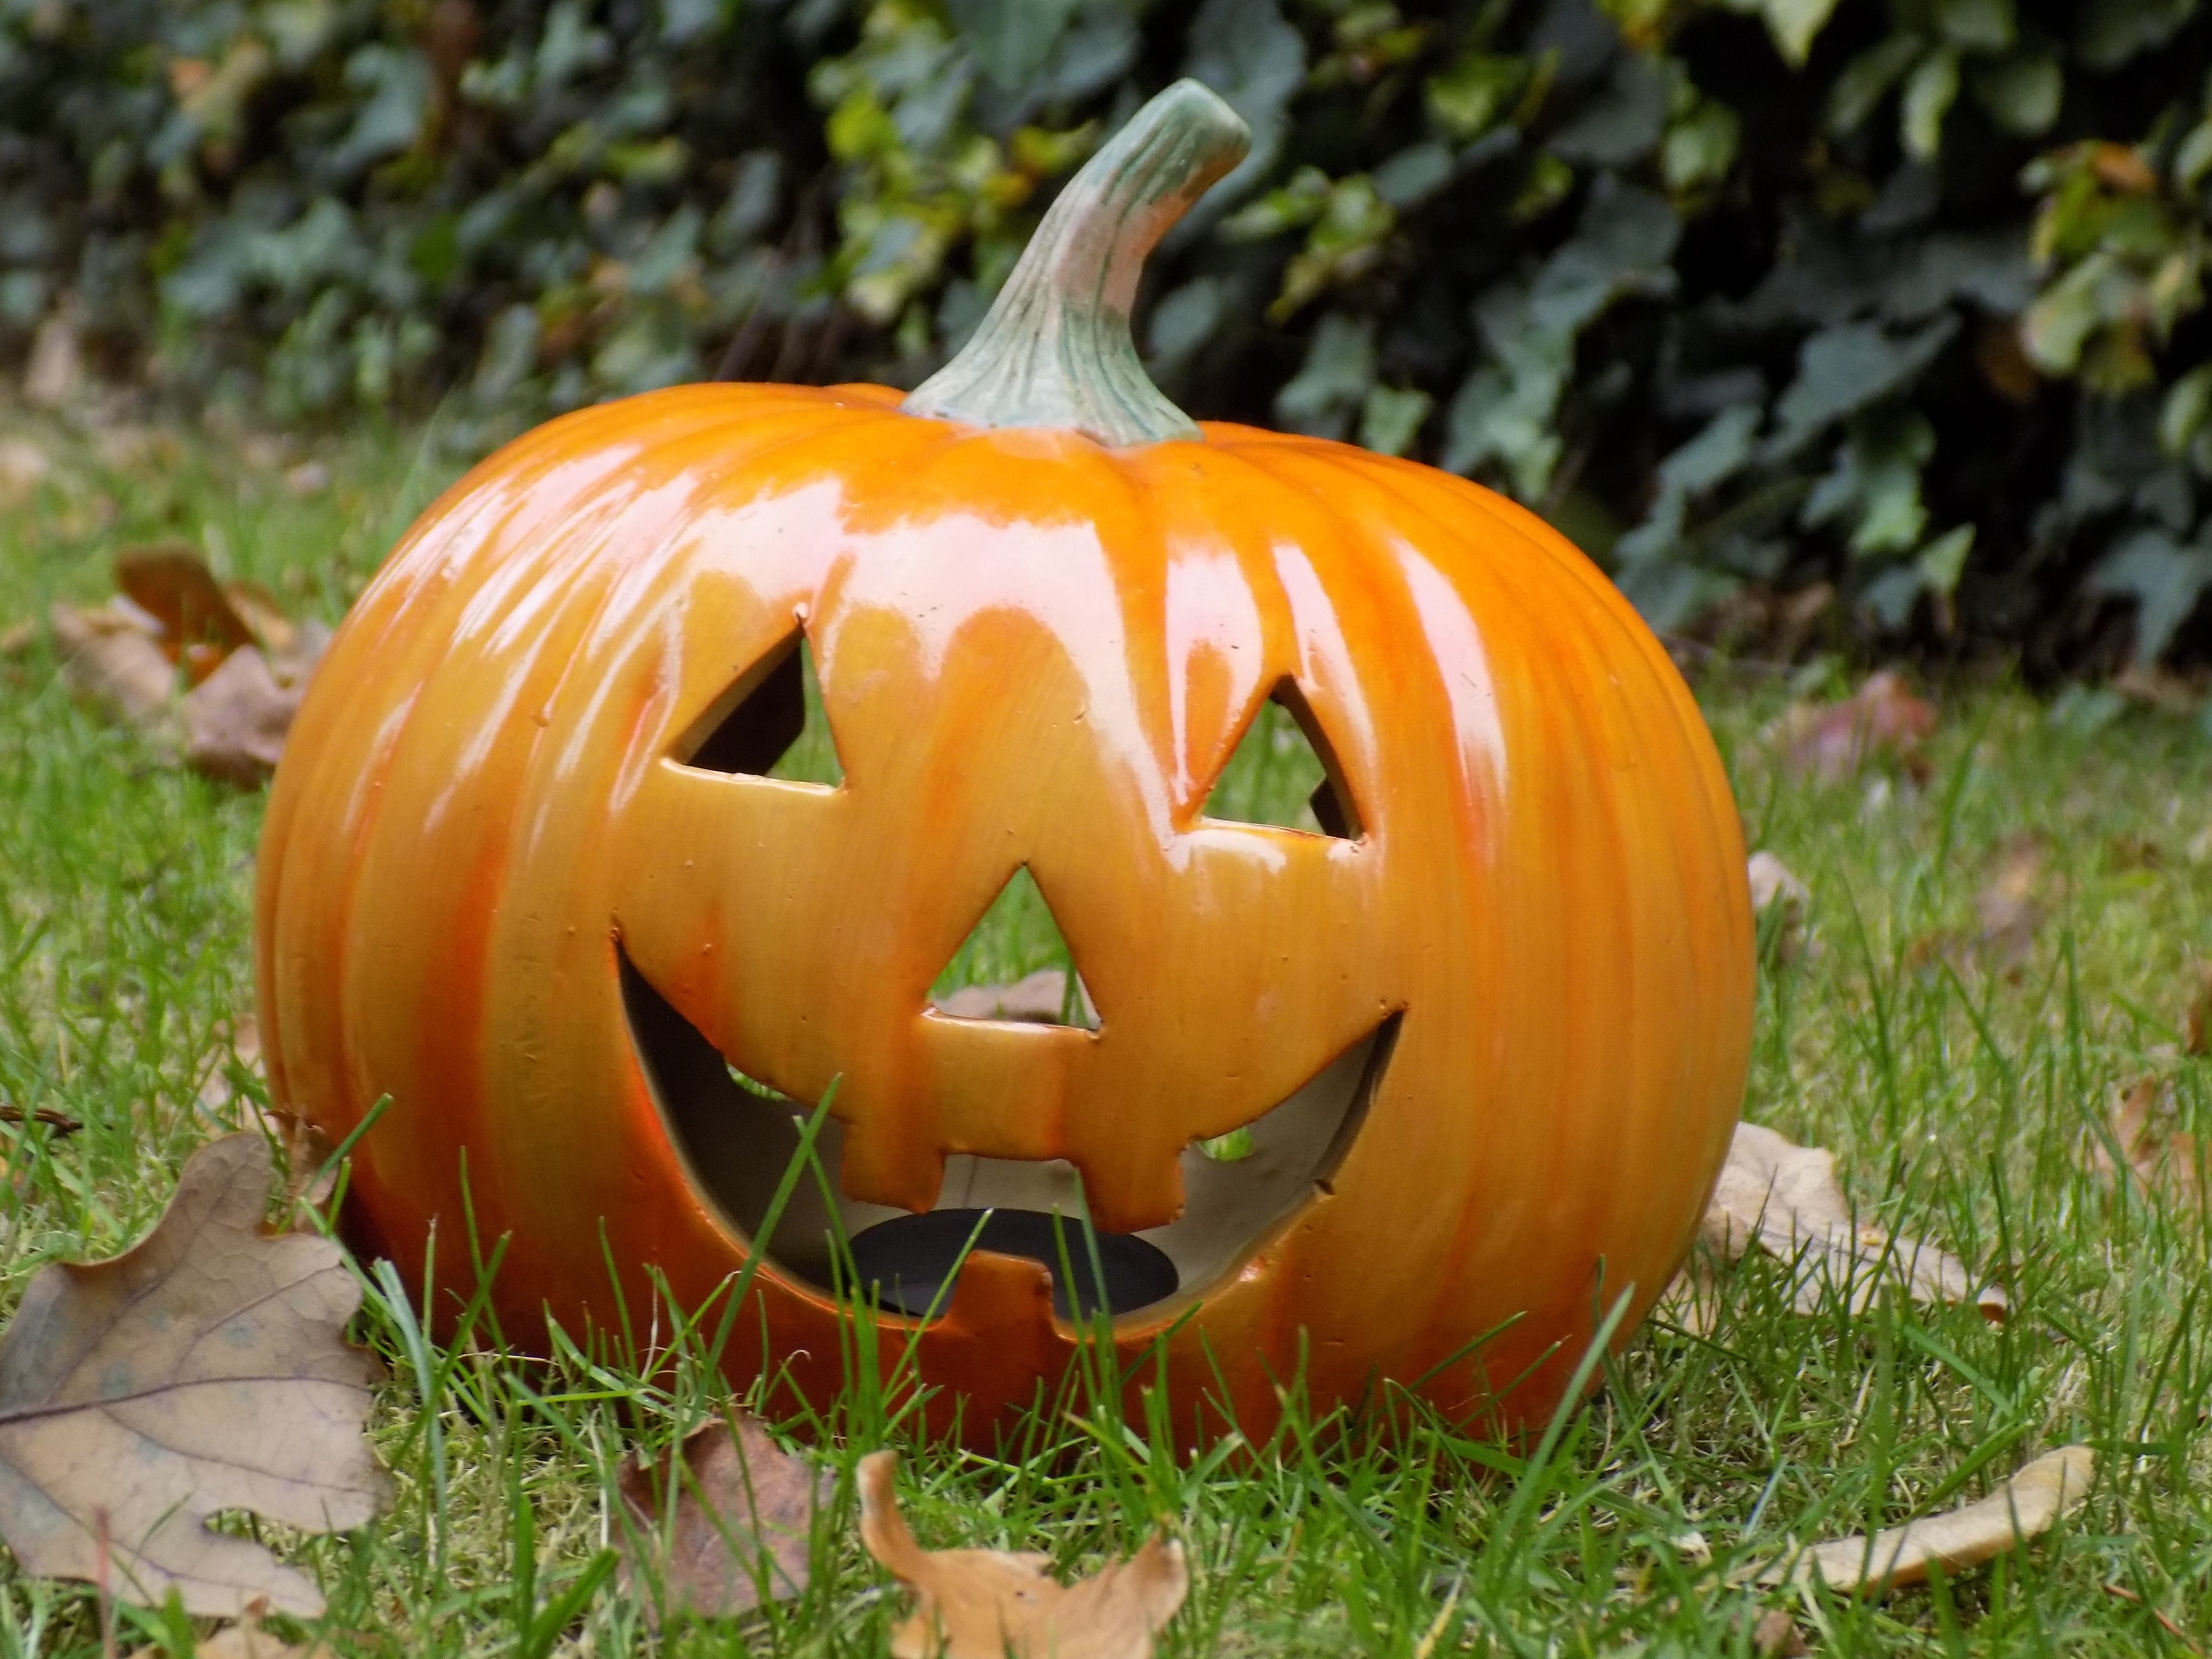
decoration, orange, produce, autumn, pumpkin, halloween, gourd, jack o lantern, calabaza, carving, cucurbita, winter squash